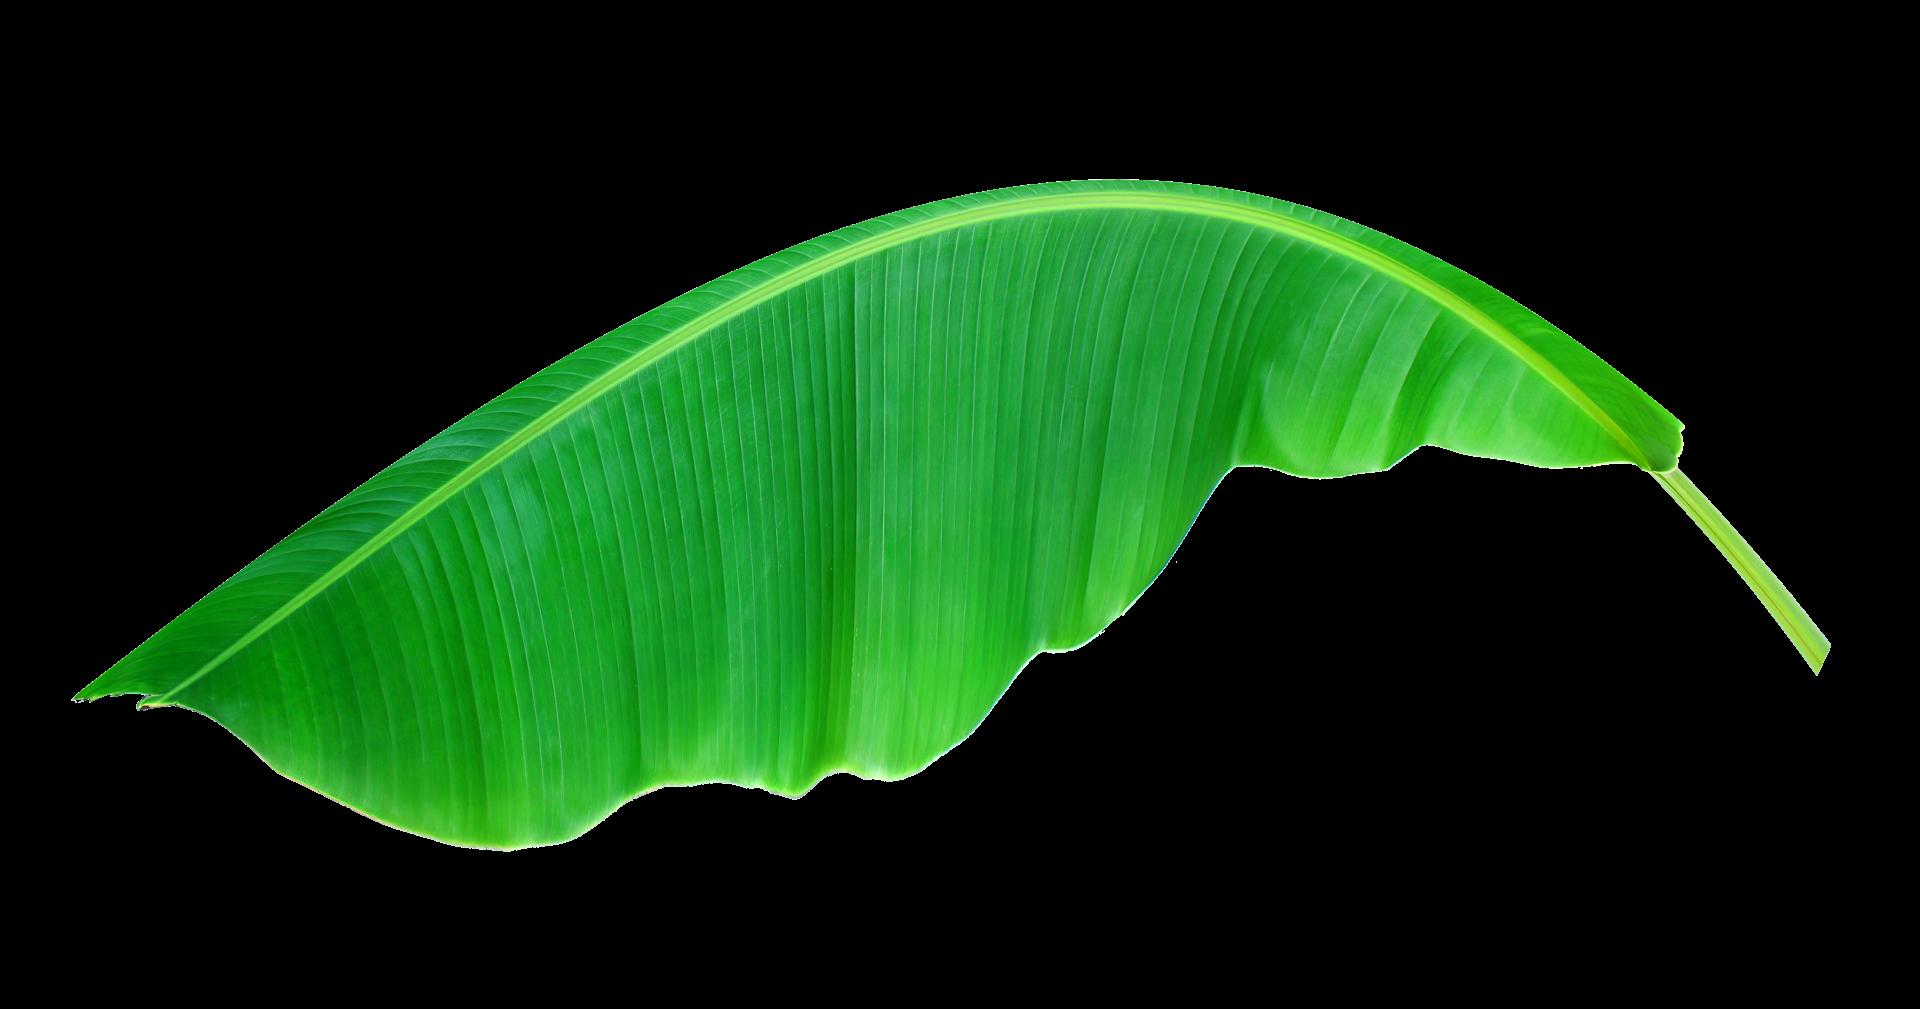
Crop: unknown
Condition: banana